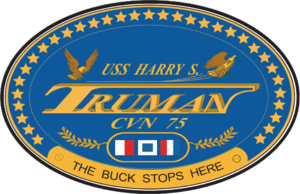
L'USS Harry S. Truman (CVN-75) est un porte-avions polyvalent américain à propulsion nucléaire, faisant partie de la classe Nimitz. Il est le cinquième et dernier porte-avions de la sous-classe Theodore Roosevelt, et fait partie des 11 porte-avions géants de l'US Navy.